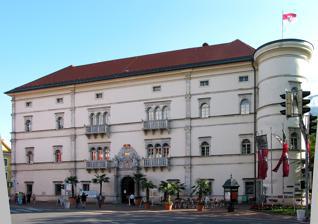
Building: Schloss Porcia
Country: Austria
Year built: 1598
Castle in Spittal, Austria Porcia Castle Schloss Porcia (in German) General information Architectural style Renaissance Town or city Spittal an der Drau Country Carinthia , Austria Construction started 1533 Client Gabriel von Salamanca-Ortenburg Owner Spittal an der Drau Schloss Porcia (Porcia Castle) is a castle in Spittal an der Drau , in the Austrian state of Carinthia . It is one of the most significant Renaissance buildings in Austria. History The construction of the castle began in 1533 at the behest of Count Gabriel von Salamanca-Ortenburg (1489–1539), treasurer and confidant of the Habsburg archduke Ferdinand I of Austria . Originally from Burgos in Habsburg Spain , Salamanca in 1524 for his services had received the estates of the Counts of Ortenburg in the Duchy of Carinthia . The comital dynasty had become extinct in 1418 and since their ancestral seat Ortenburg Castle did not meet Salamanca's standards, he commissioned the design of his new residence in Spittal to Italian architects who designed the building in a palazzo style. However he never lived here, as the construction works continued until 1598. Inner courtyard of the Schloss Porcia, Spittal an der Drau , Carinthia , Austria (2010) After the Salamanca dynasty had become extinct in 1620, the local patrician Widmann family acquired the castle and in 1662 assigned it to Prince John Ferdinand, Count of Porcia , at this time minister of the Habsburg emperor Leopold I . His descendants added Baroque elements to the façade in the 18th century, while the adjacent park was laid out in the 19th century. Not until 1918 did the Porcia family sell the castle to Baron Klinger von Klingerstorff. In 1951 it became a property of the Spittal municipality and accessible to the public. The famous arcaded courtyard houses several Lombard-Italian sculptures and since 1961 serves as a venue for the annual Komödienspiele Porcia theatre festival. Furthermore, the castle houses a museum for local history and is the site of several concerts and chorus recitals. Porcia Castle is notorious for the ghost of the White Lady Katharina of Ortenburg-Salamanca , who is said to be guilty of remorselessness towards her subjects and cursed to haunt the rooms of the castle. See also Palais Porcia, Vienna References